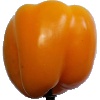
Label: Pepper Yellow 1